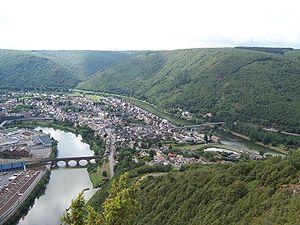
Vue de Revin, (fr:Revin).
La liste des sites classés des Ardennes présente les sites naturels classés du département des Ardennes.
Les Ardennes sont un département français de la région Grand Est. Sa préfecture est Charleville-Mézières.
L'unité urbaine de Revin est une unité urbaine française centrée sur la ville de Revin, qui forme la sixième unité urbaine du département des Ardennes, située dans la région Champagne-Ardenne.